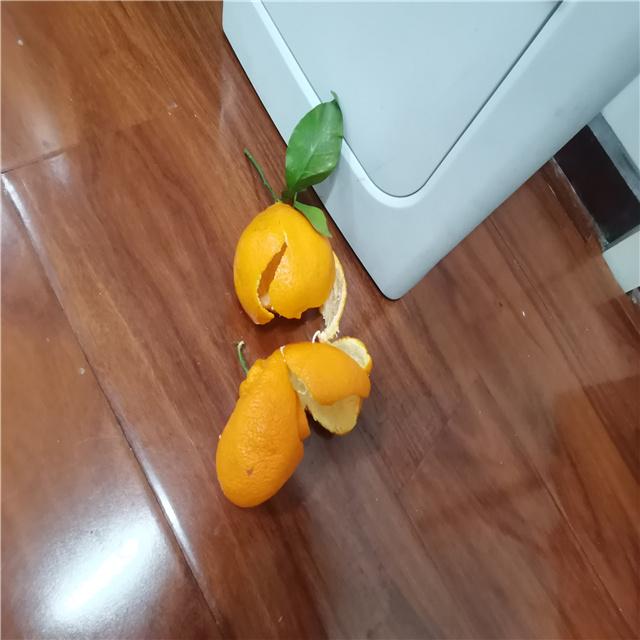
Label: peels